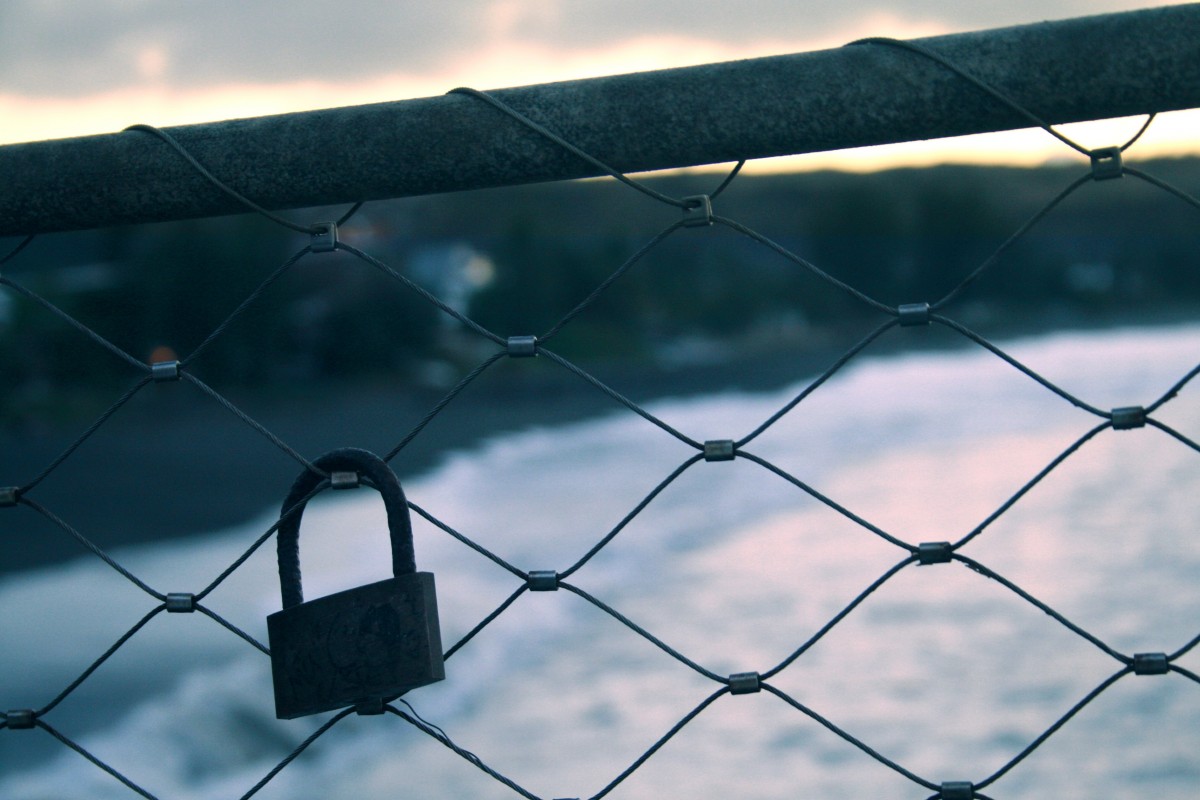
Tags: fence, sky, sunlight, window, glass, line, reflection, blue, electricity, lighting, circle, net, symmetry, dome, shape, outdoor structure